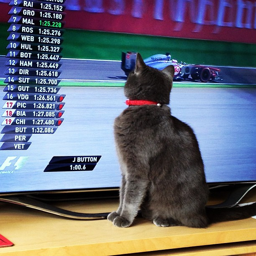
A cat sitting in front of a flat screen TV with a race on it.
Cute cat sitting extra close to the tv to watch the race
A cat watching a car race on television.
The cat is curious about what is on the tv.
The little cat is watching the television screen.